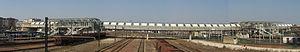
Panoramique de la nouvelle passerelle de la gare de Massy-Palaiseau (banlieue Sud de Paris, France), montrant l'état des travaux au printemps 2010 (zoomez pour voir les détails, par exemple les escaliers). Vue depuis le milieu de la vieille passerelle (réciproque approximatif de File:Panorama Massy-Palaiseau fin 2006.jpg).
La gare de Massy - Palaiseau est une gare ferroviaire française de la ligne de Sceaux, située sur le territoire de la commune de Massy dans le département de l'Essonne en région Île-de-France.